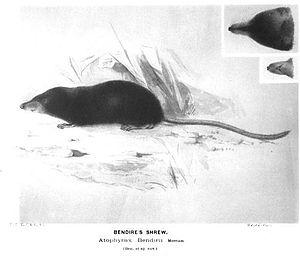
La Musaraigne de Bendire est une grande musaraigne qui vit près d'habitats aquatiques et l'espèce la plus grande du genre Sorex en Amérique du Nord. Elle habite le long de la côte du Pacifique, du sud de la Colombie-Britannique au nord de la Californie.